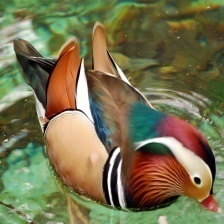
Species: MANDRIN DUCK
Scientific name: AIX GALERICULATA
ImageNet parent category: drake